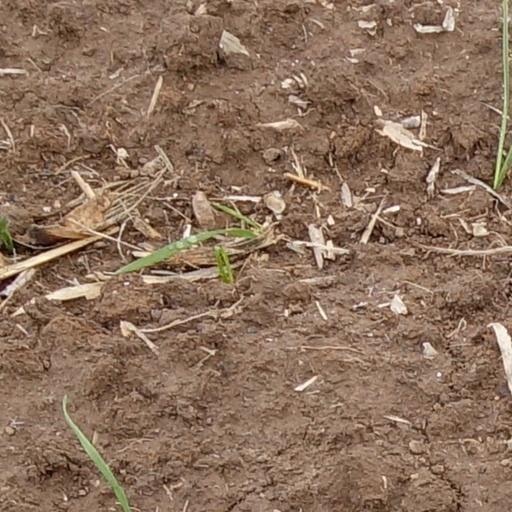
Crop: wheat